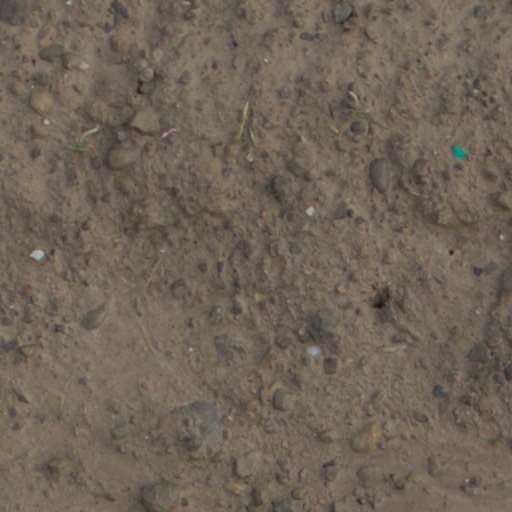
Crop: wheat